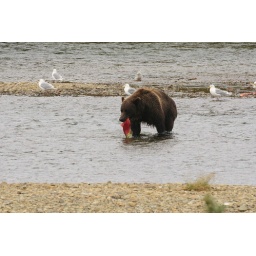
Love the red and green on the salmon. Better viewed in large.